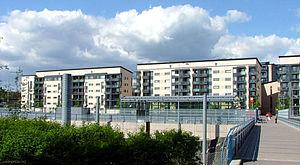
Rastila est une section du quartier de Vuosaari à Helsinki, la capitale de la Finlande.